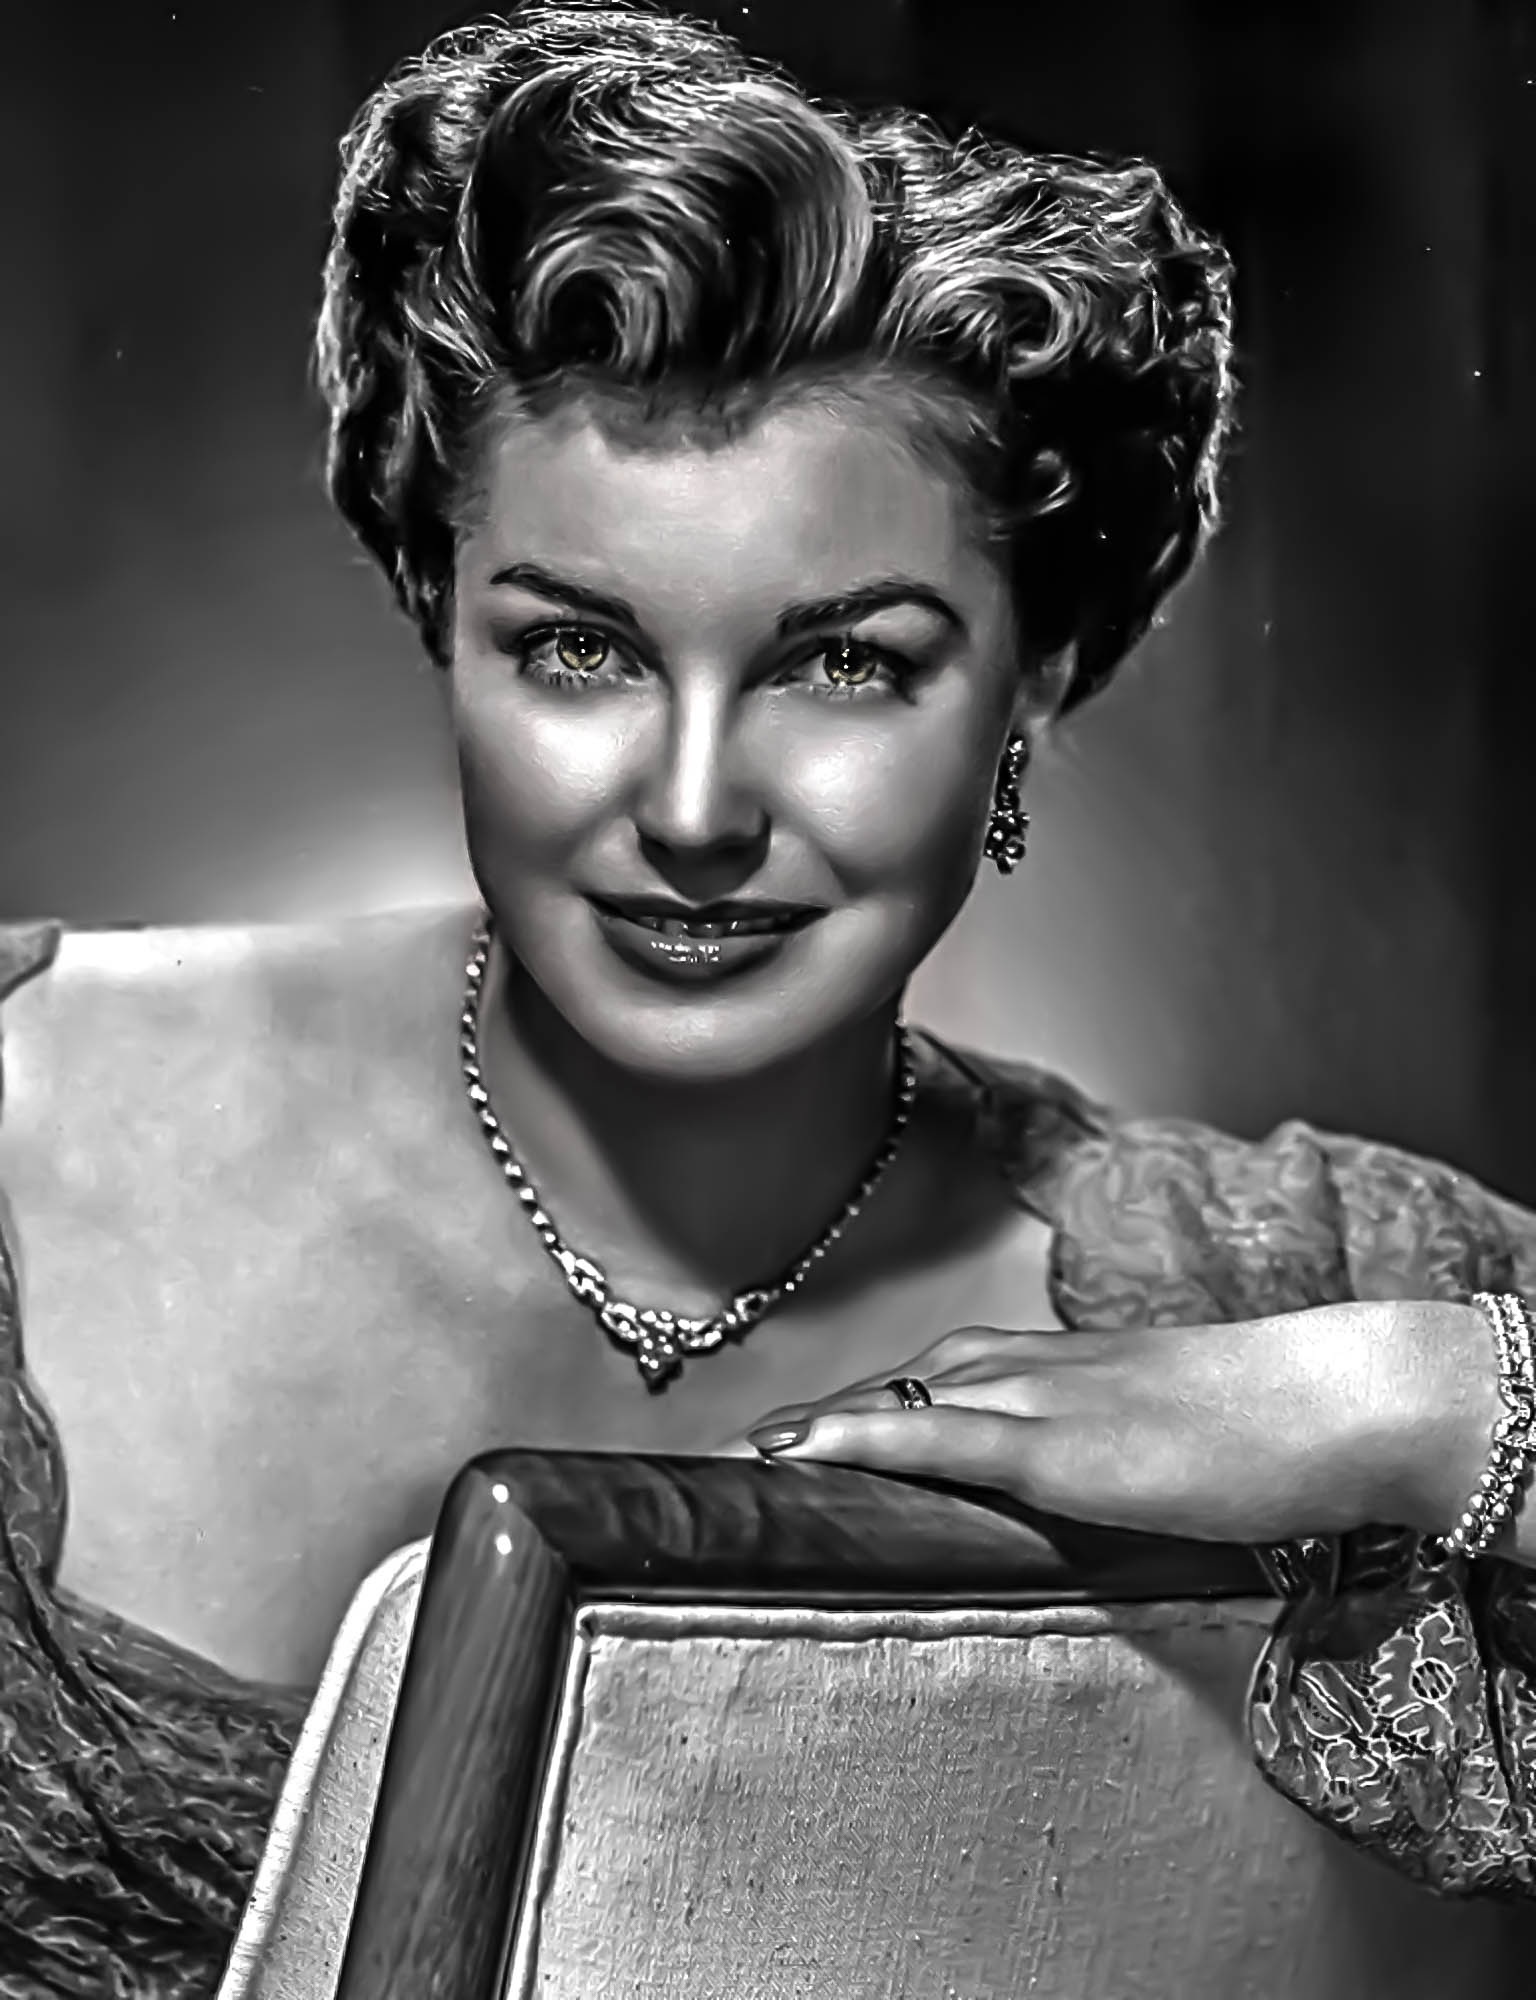
black and white, hair, photography, film, portrait, model, fashion, monochrome, lady, hairstyle, beauty, actress, photo shoot, monochrome photography, portrait photography, film noir, art model, supermodel, ester williams hollywood